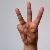
The image shows a hand gesture representing the letter 'W' in Indian Sign Language.